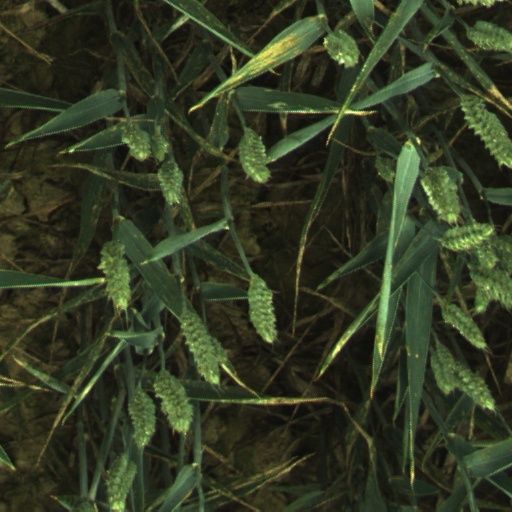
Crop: wheat